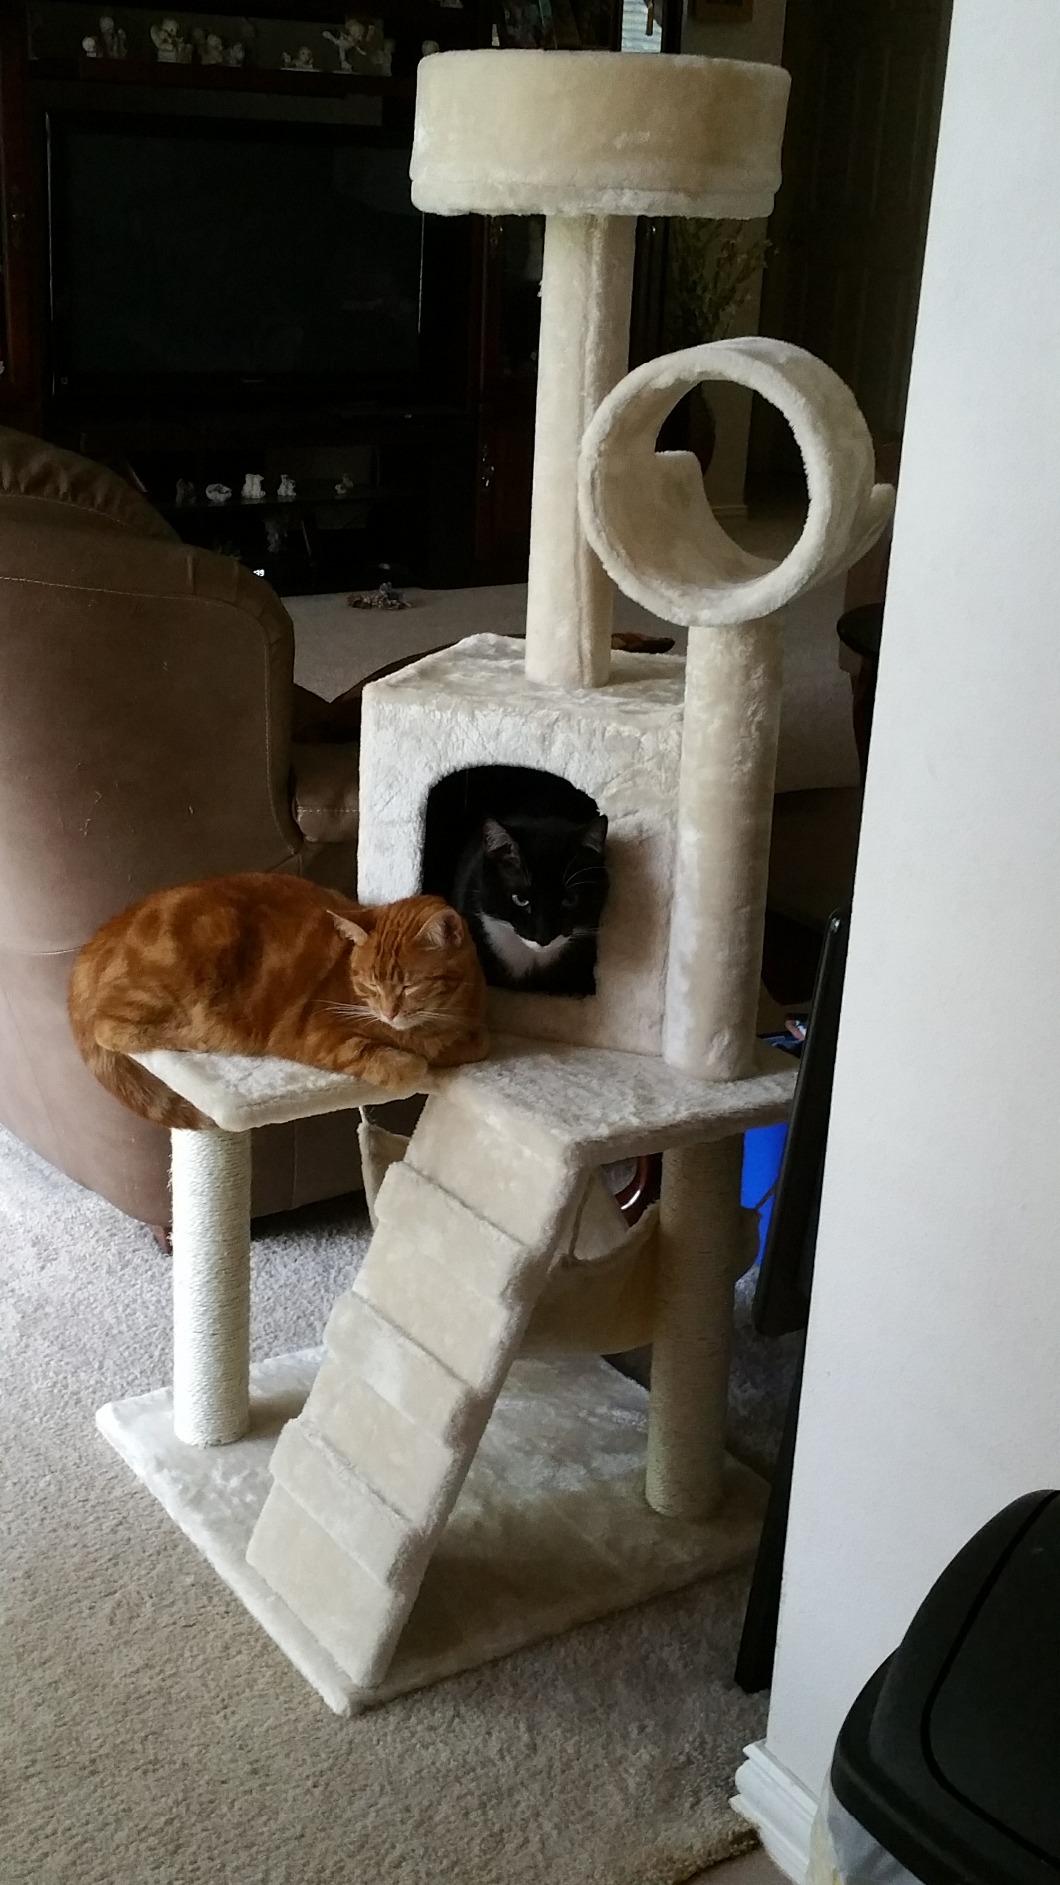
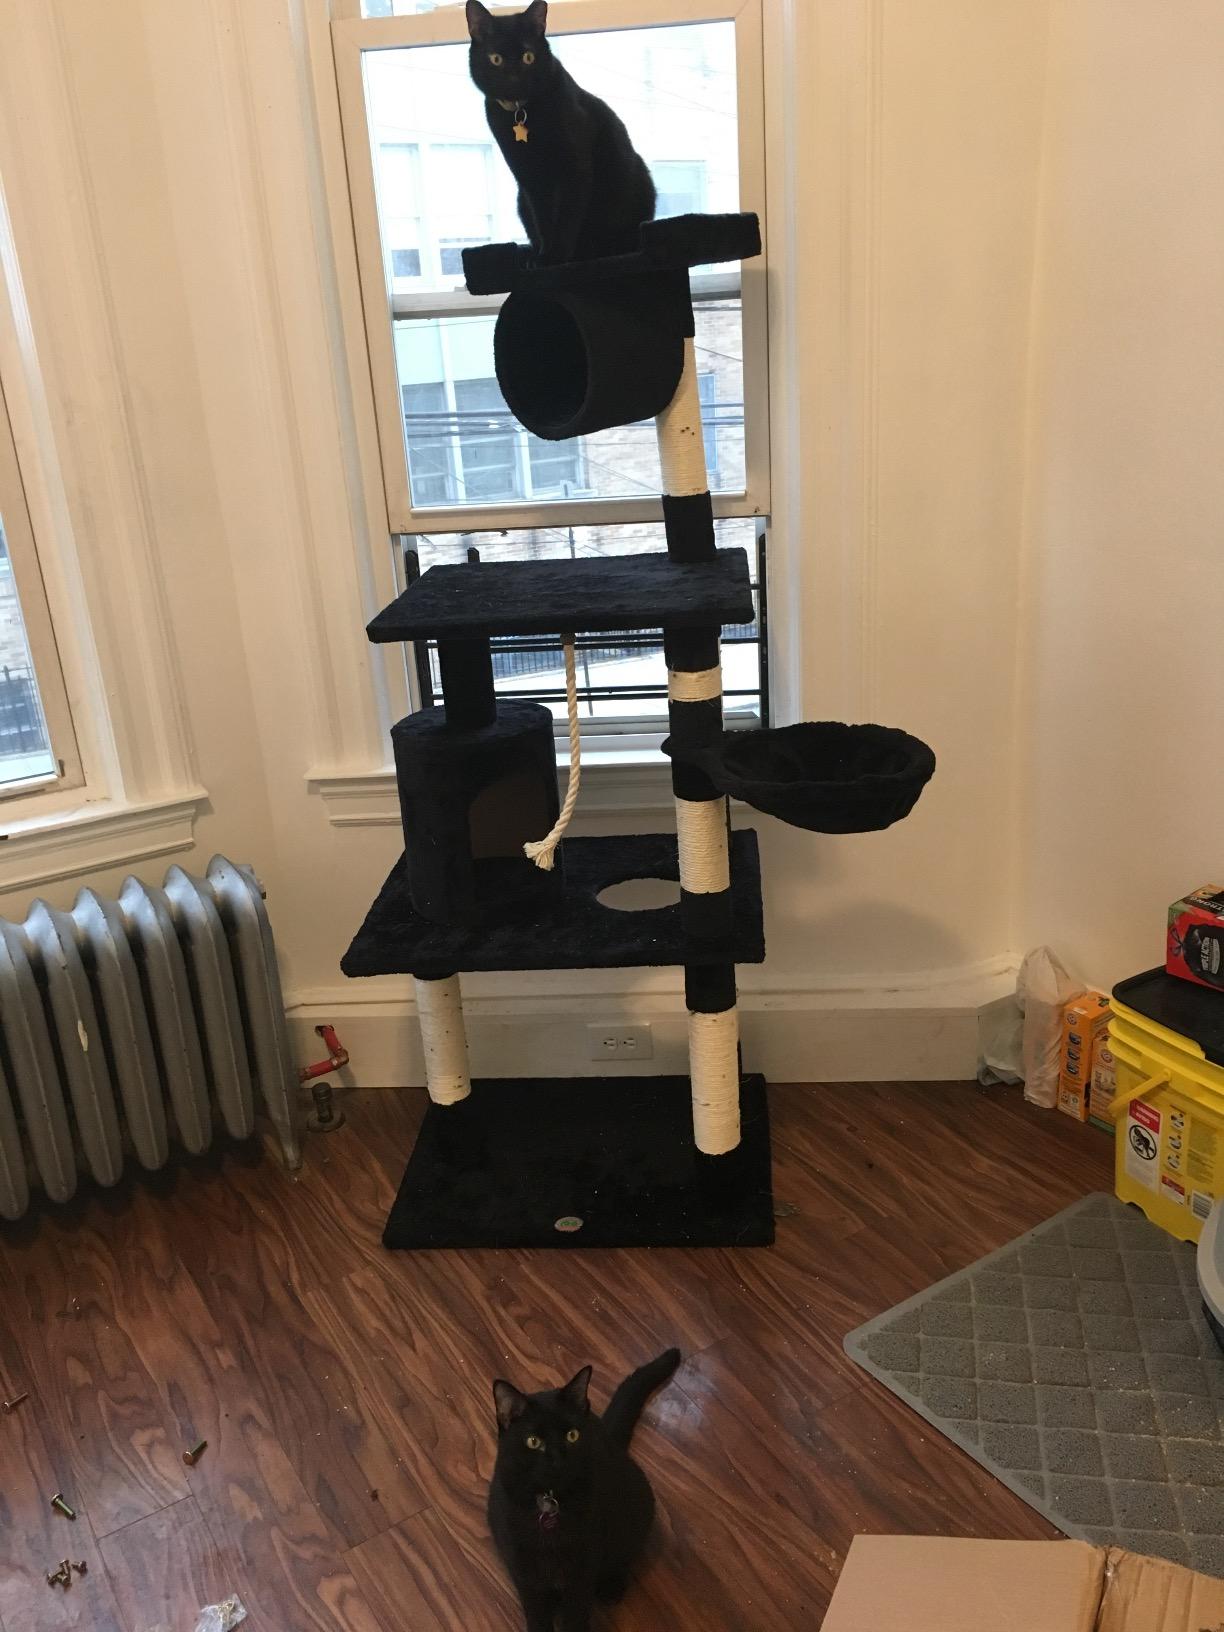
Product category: items_cat tree
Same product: no